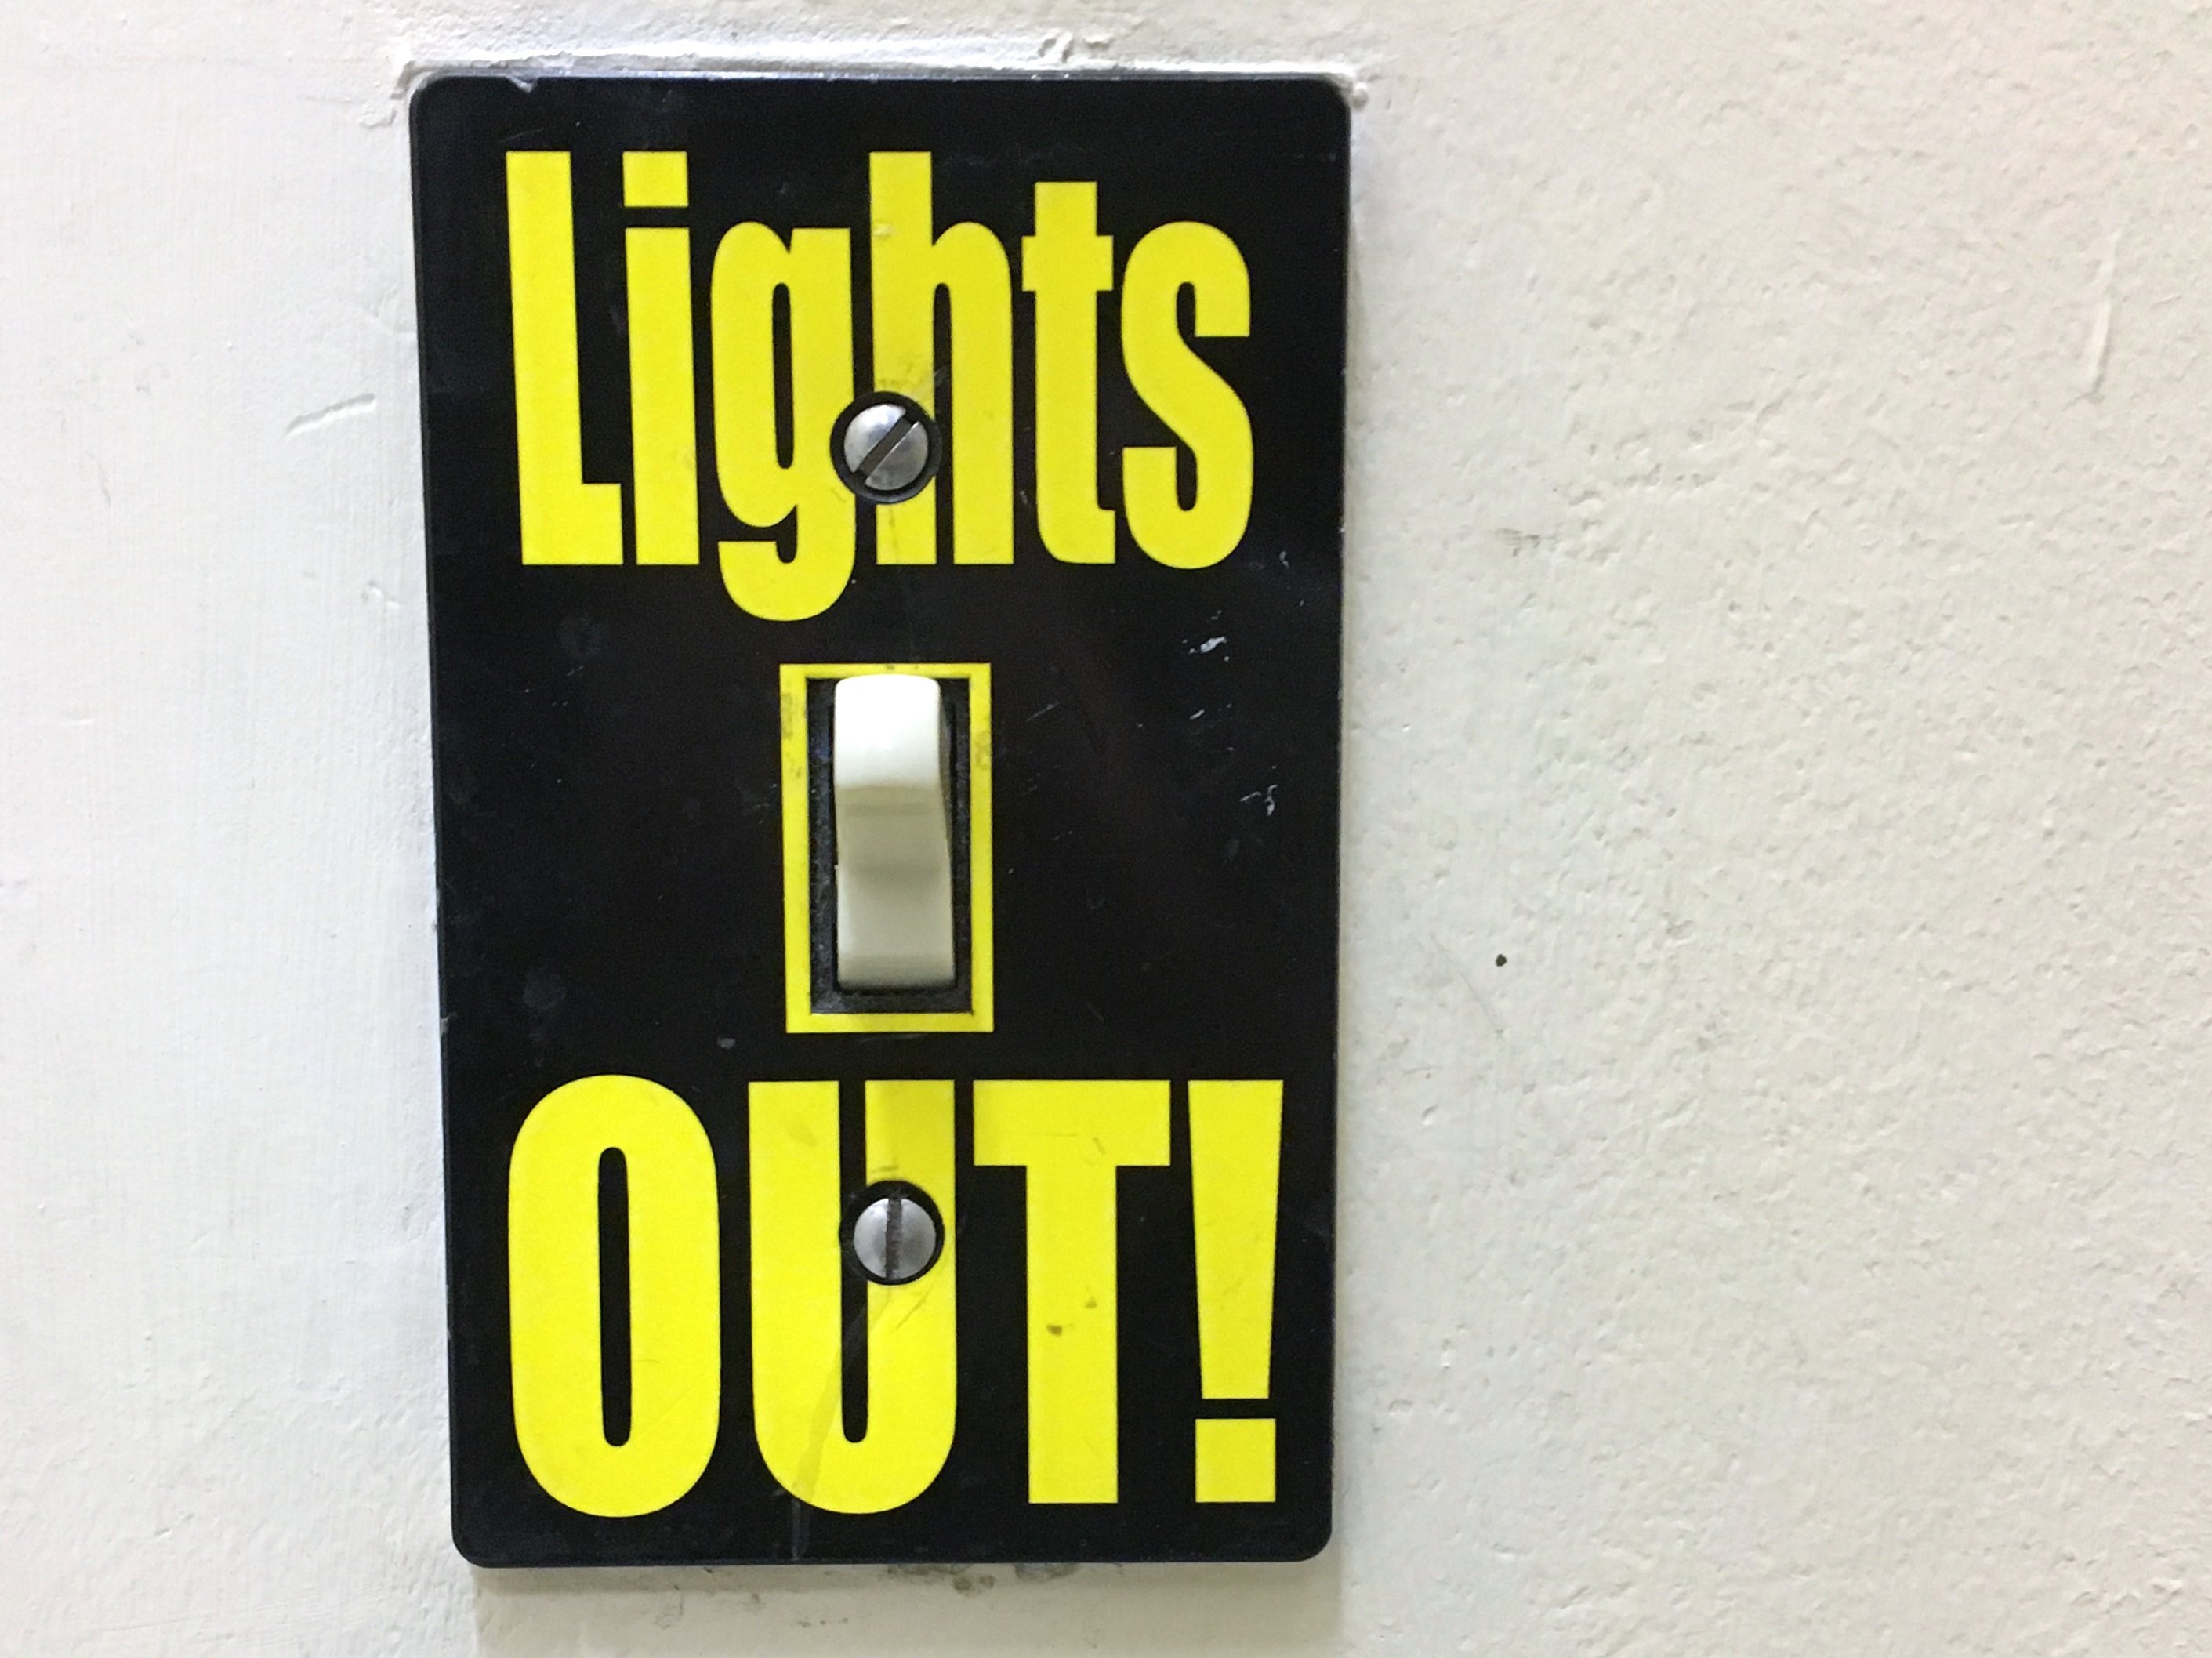
number, sign, signage, label, brand, font, text